Sant'Andrea al Quirinale

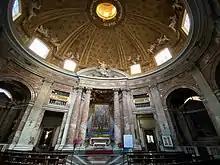
Main altar - "Martyrdom of Saint Andrew" (1668) including dome, side chapels, and lantern

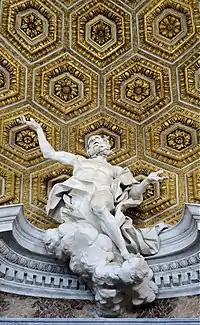
Saint Andrew ascending to the sky on a cloud, by Antonio Raggi

First chapel on the right, the Chapel of St Francis Xavier houses three canvases by Baciccio depicting the "baptism", "preaching" and "Death of St Francis Xavier" (1705). In the ceiling, Filippo Bracci painted "The Glory of St Francis Xavier".